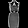
Label: Dress